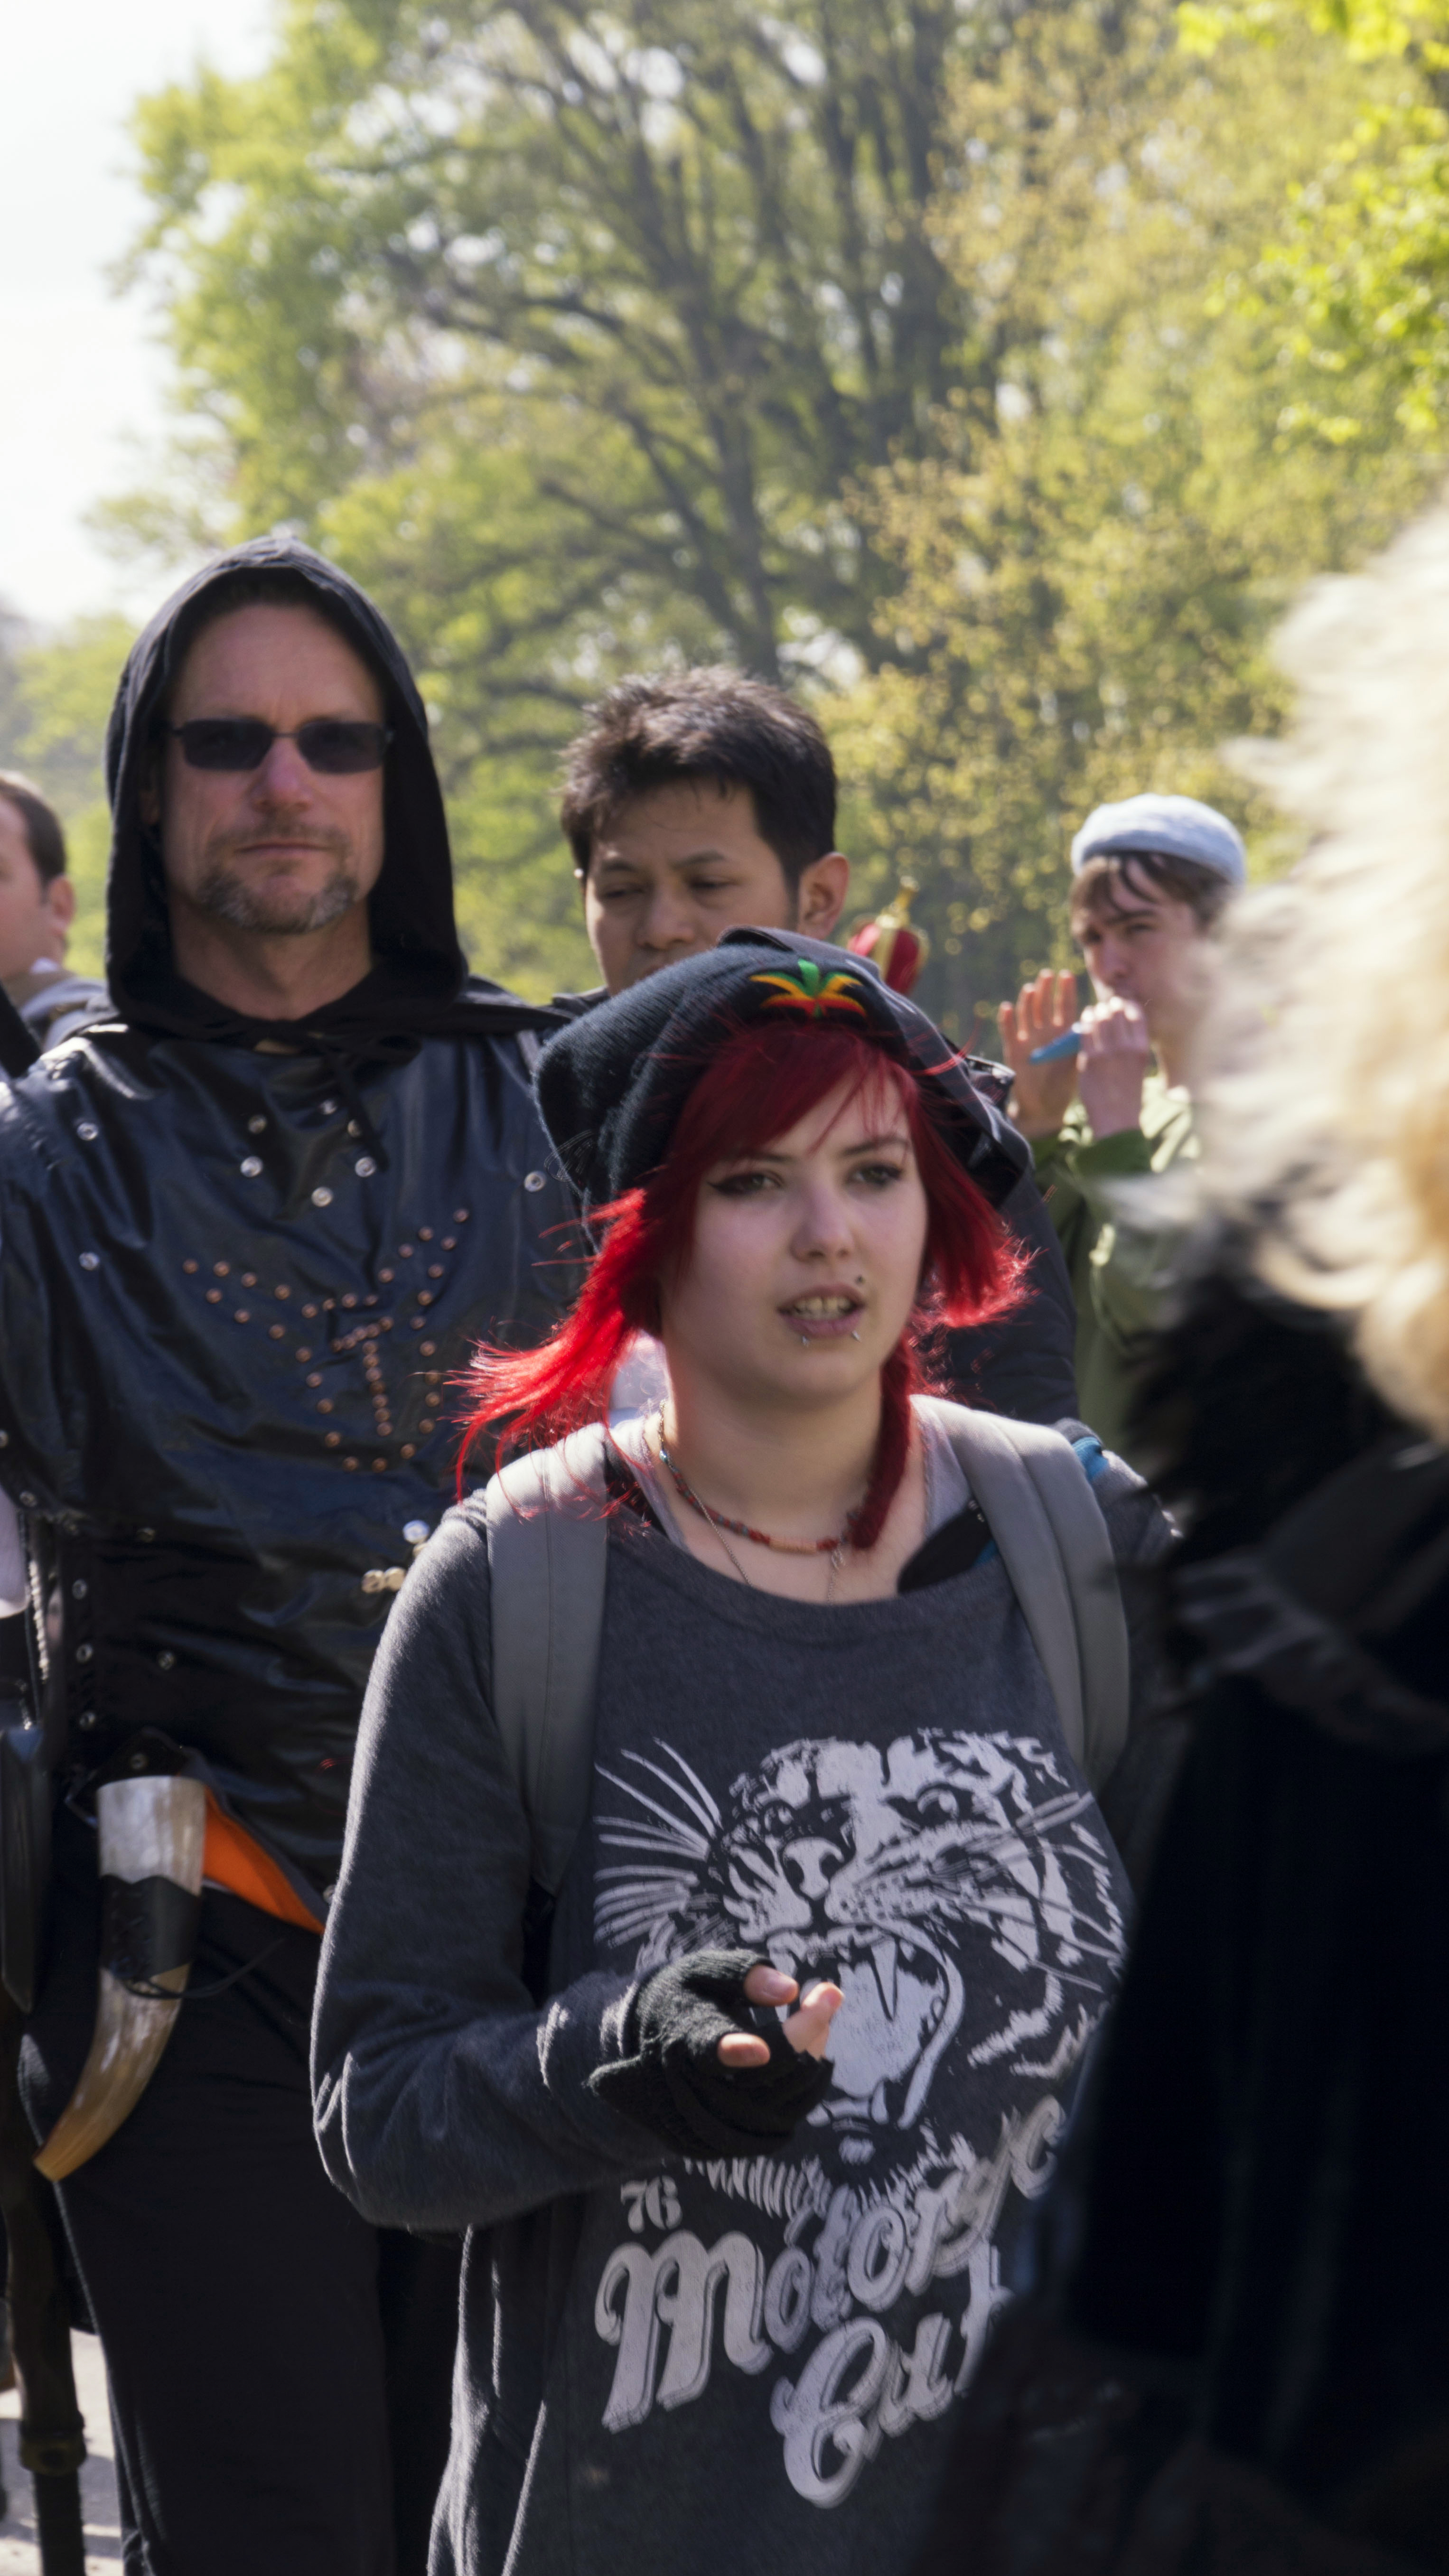
people, spring, race, 2014, fun, event, paulvandevelde, pdvandevelde, padagudaloma, dordrecht, nederlandinfotos, costumes, utrecht, haarzuilens, dehaar, costum, elfia, kostuumevent